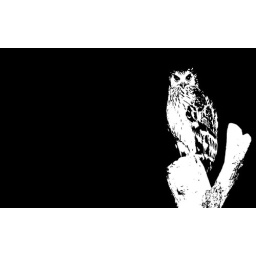
in black and white